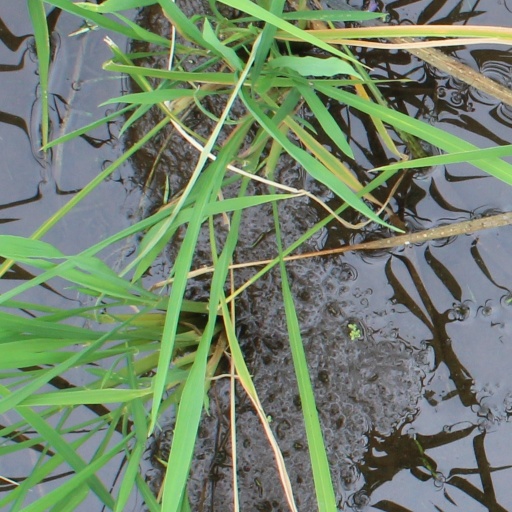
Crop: rice